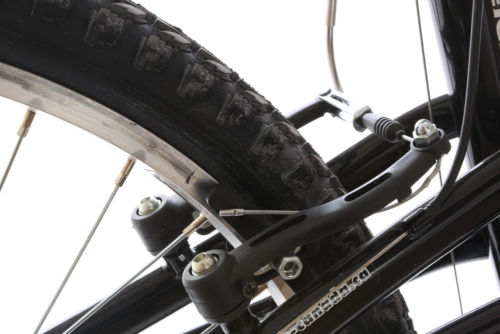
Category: bicycle